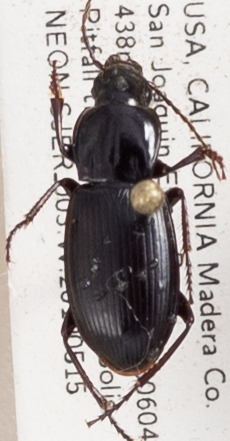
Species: Pterostichus ordinarius
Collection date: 2019-05-15 04:00:00
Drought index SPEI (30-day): -0.1
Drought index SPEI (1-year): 0.03
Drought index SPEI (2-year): -0.46